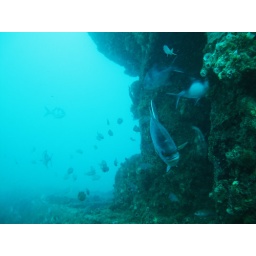
Fish swimming around the J4 Sub's conning tower